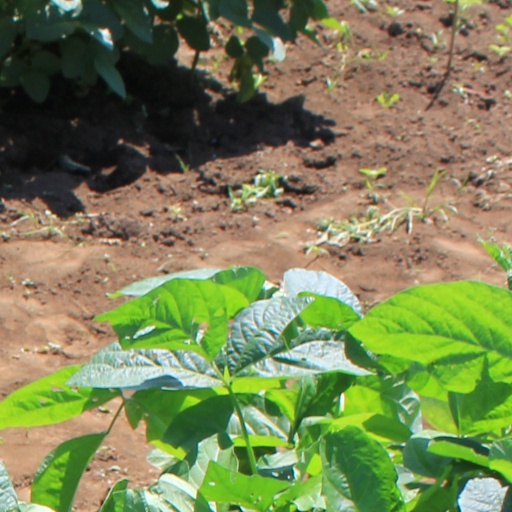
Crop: soybean